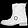
Label: Ankle boot